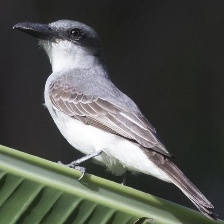
Species: GRAY KINGBIRD
Scientific name: TYRANNUS DOMINICENSIS